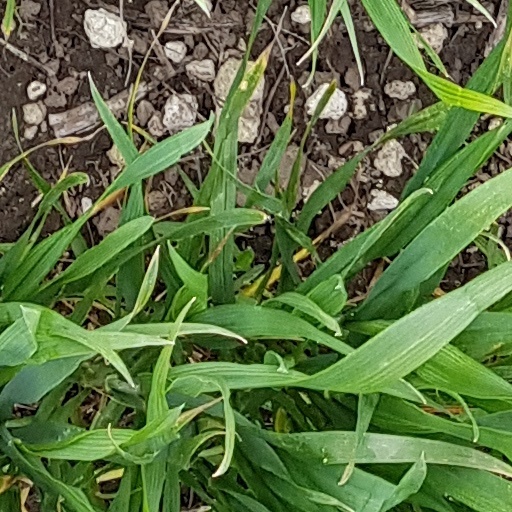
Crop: wheat